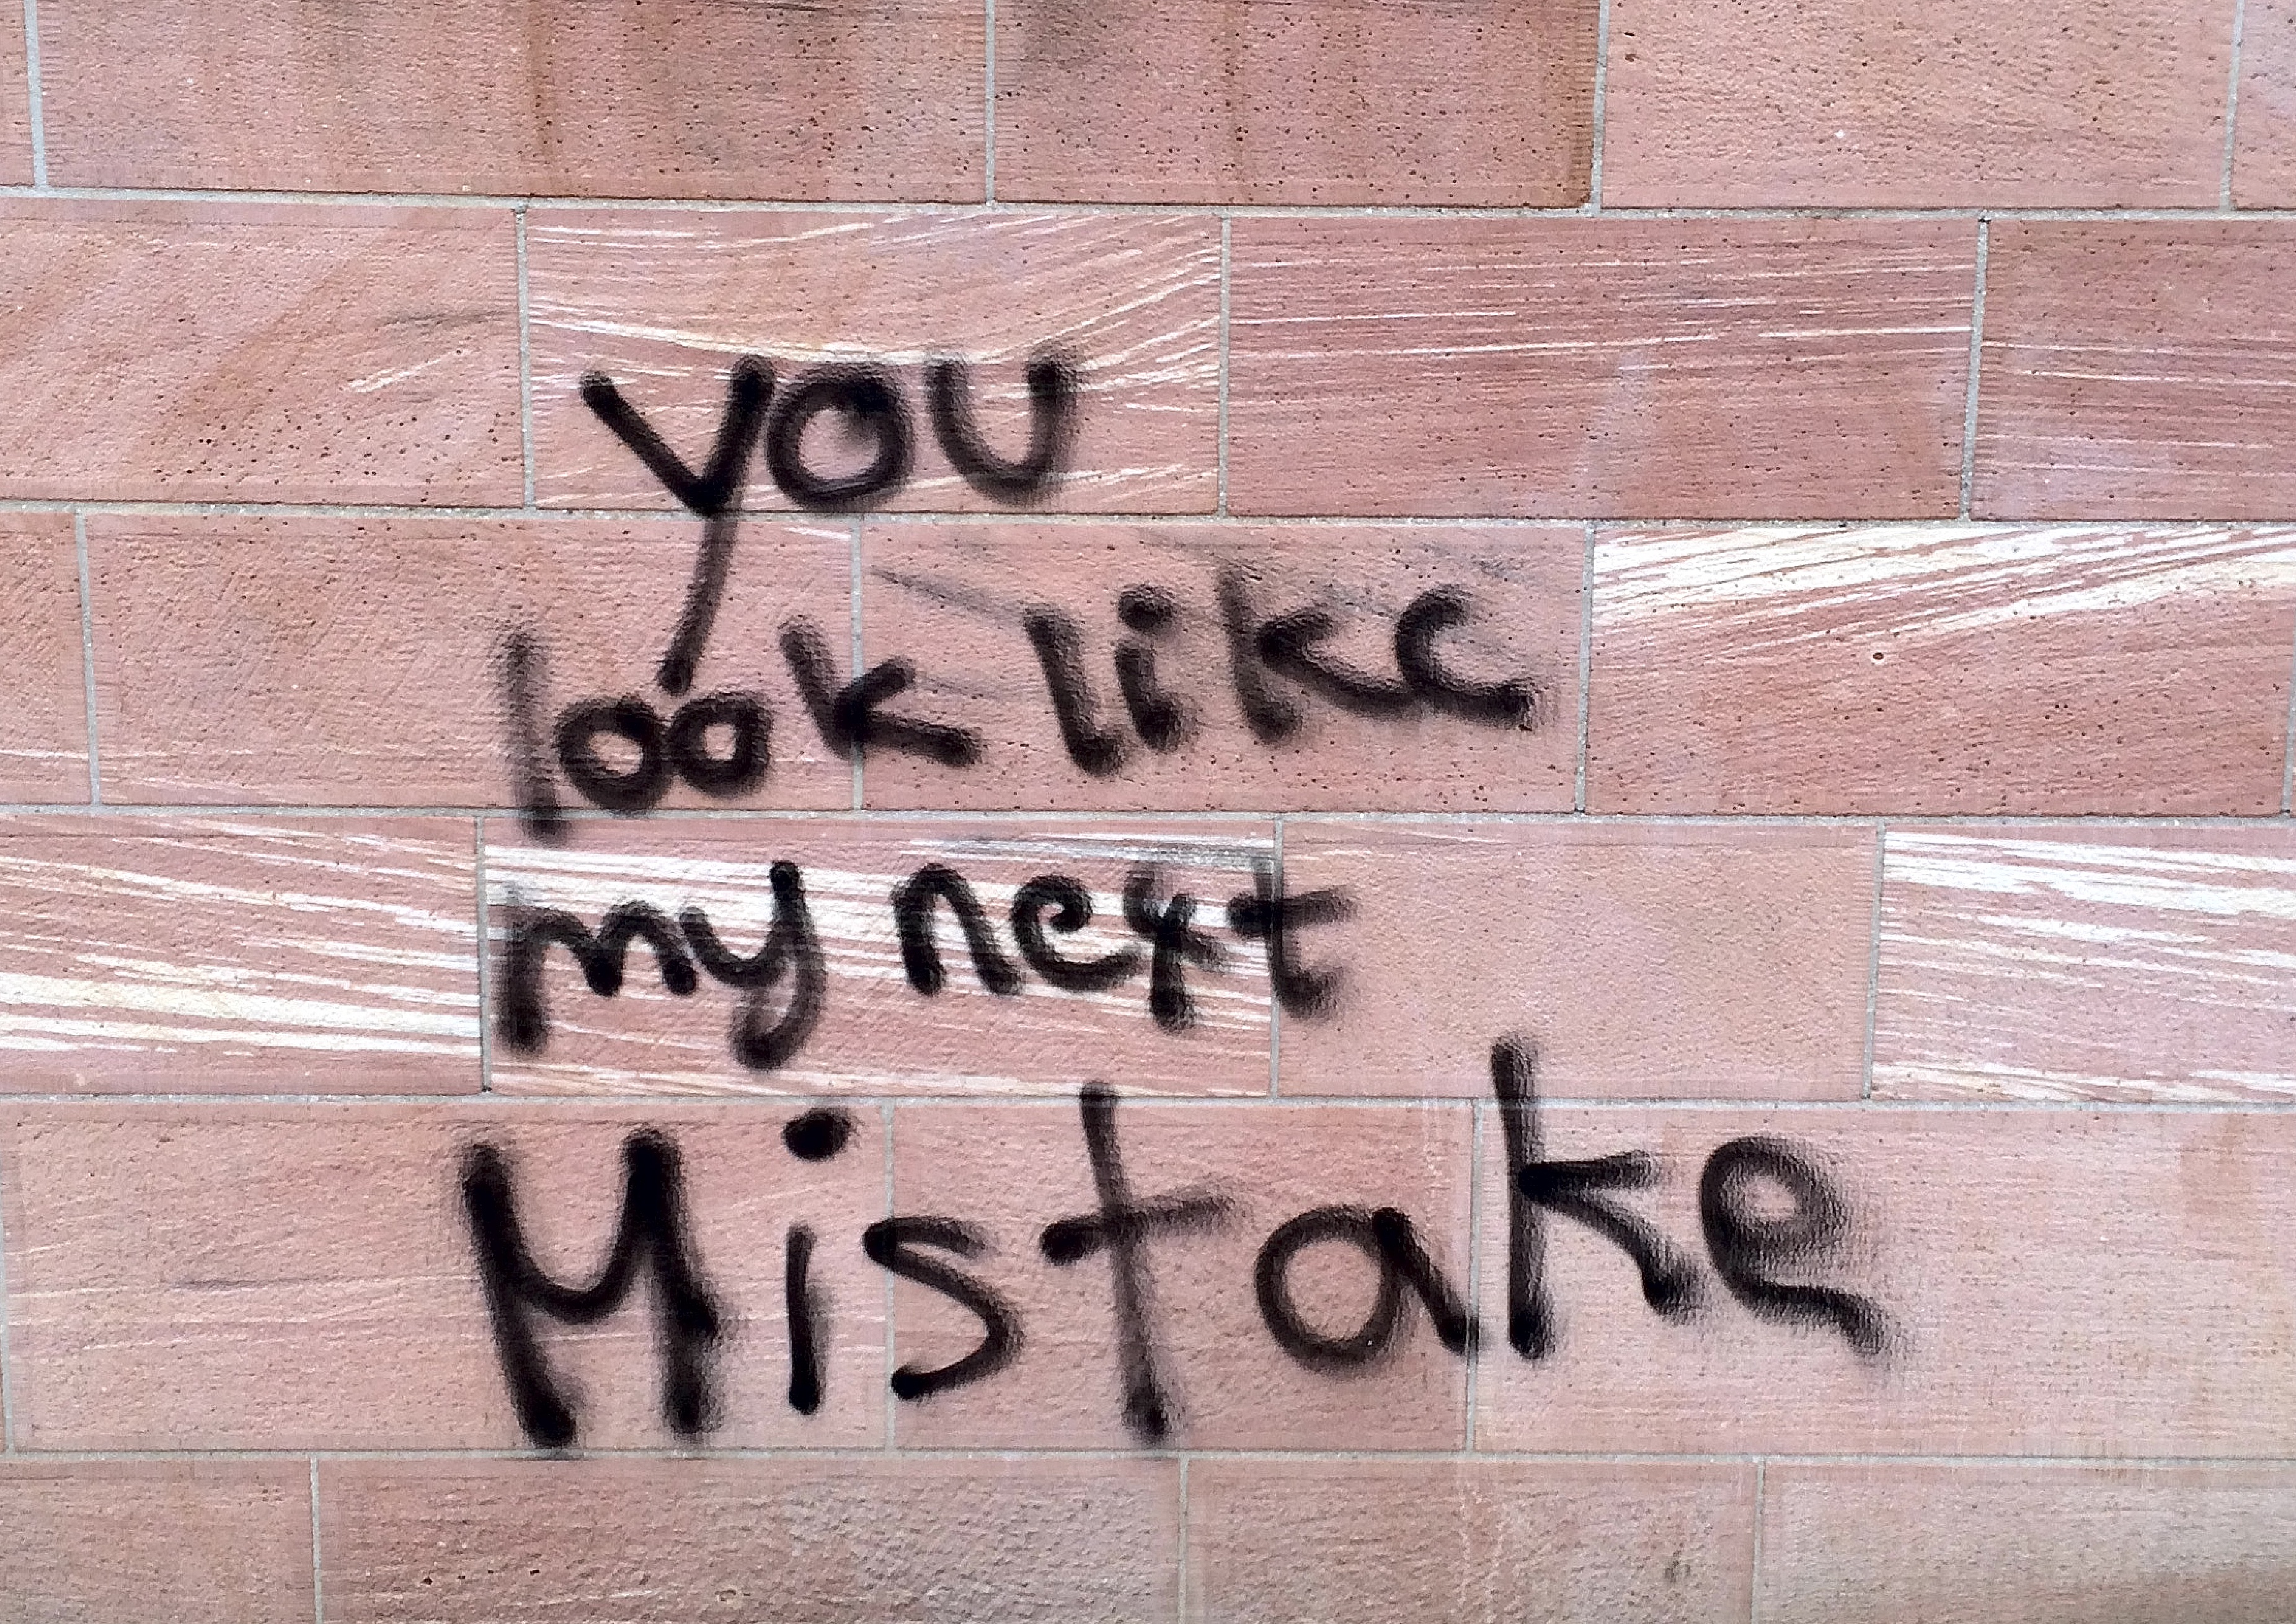
wood, number, building, wall, sign, line, brick, graffiti, font, vandalism, text, handwriting, calligraphy, saying, error